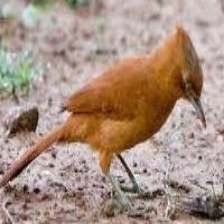
Species: CAATINGA CACHOLOTE
Scientific name: PSEUDOSEISURA CRISTAT